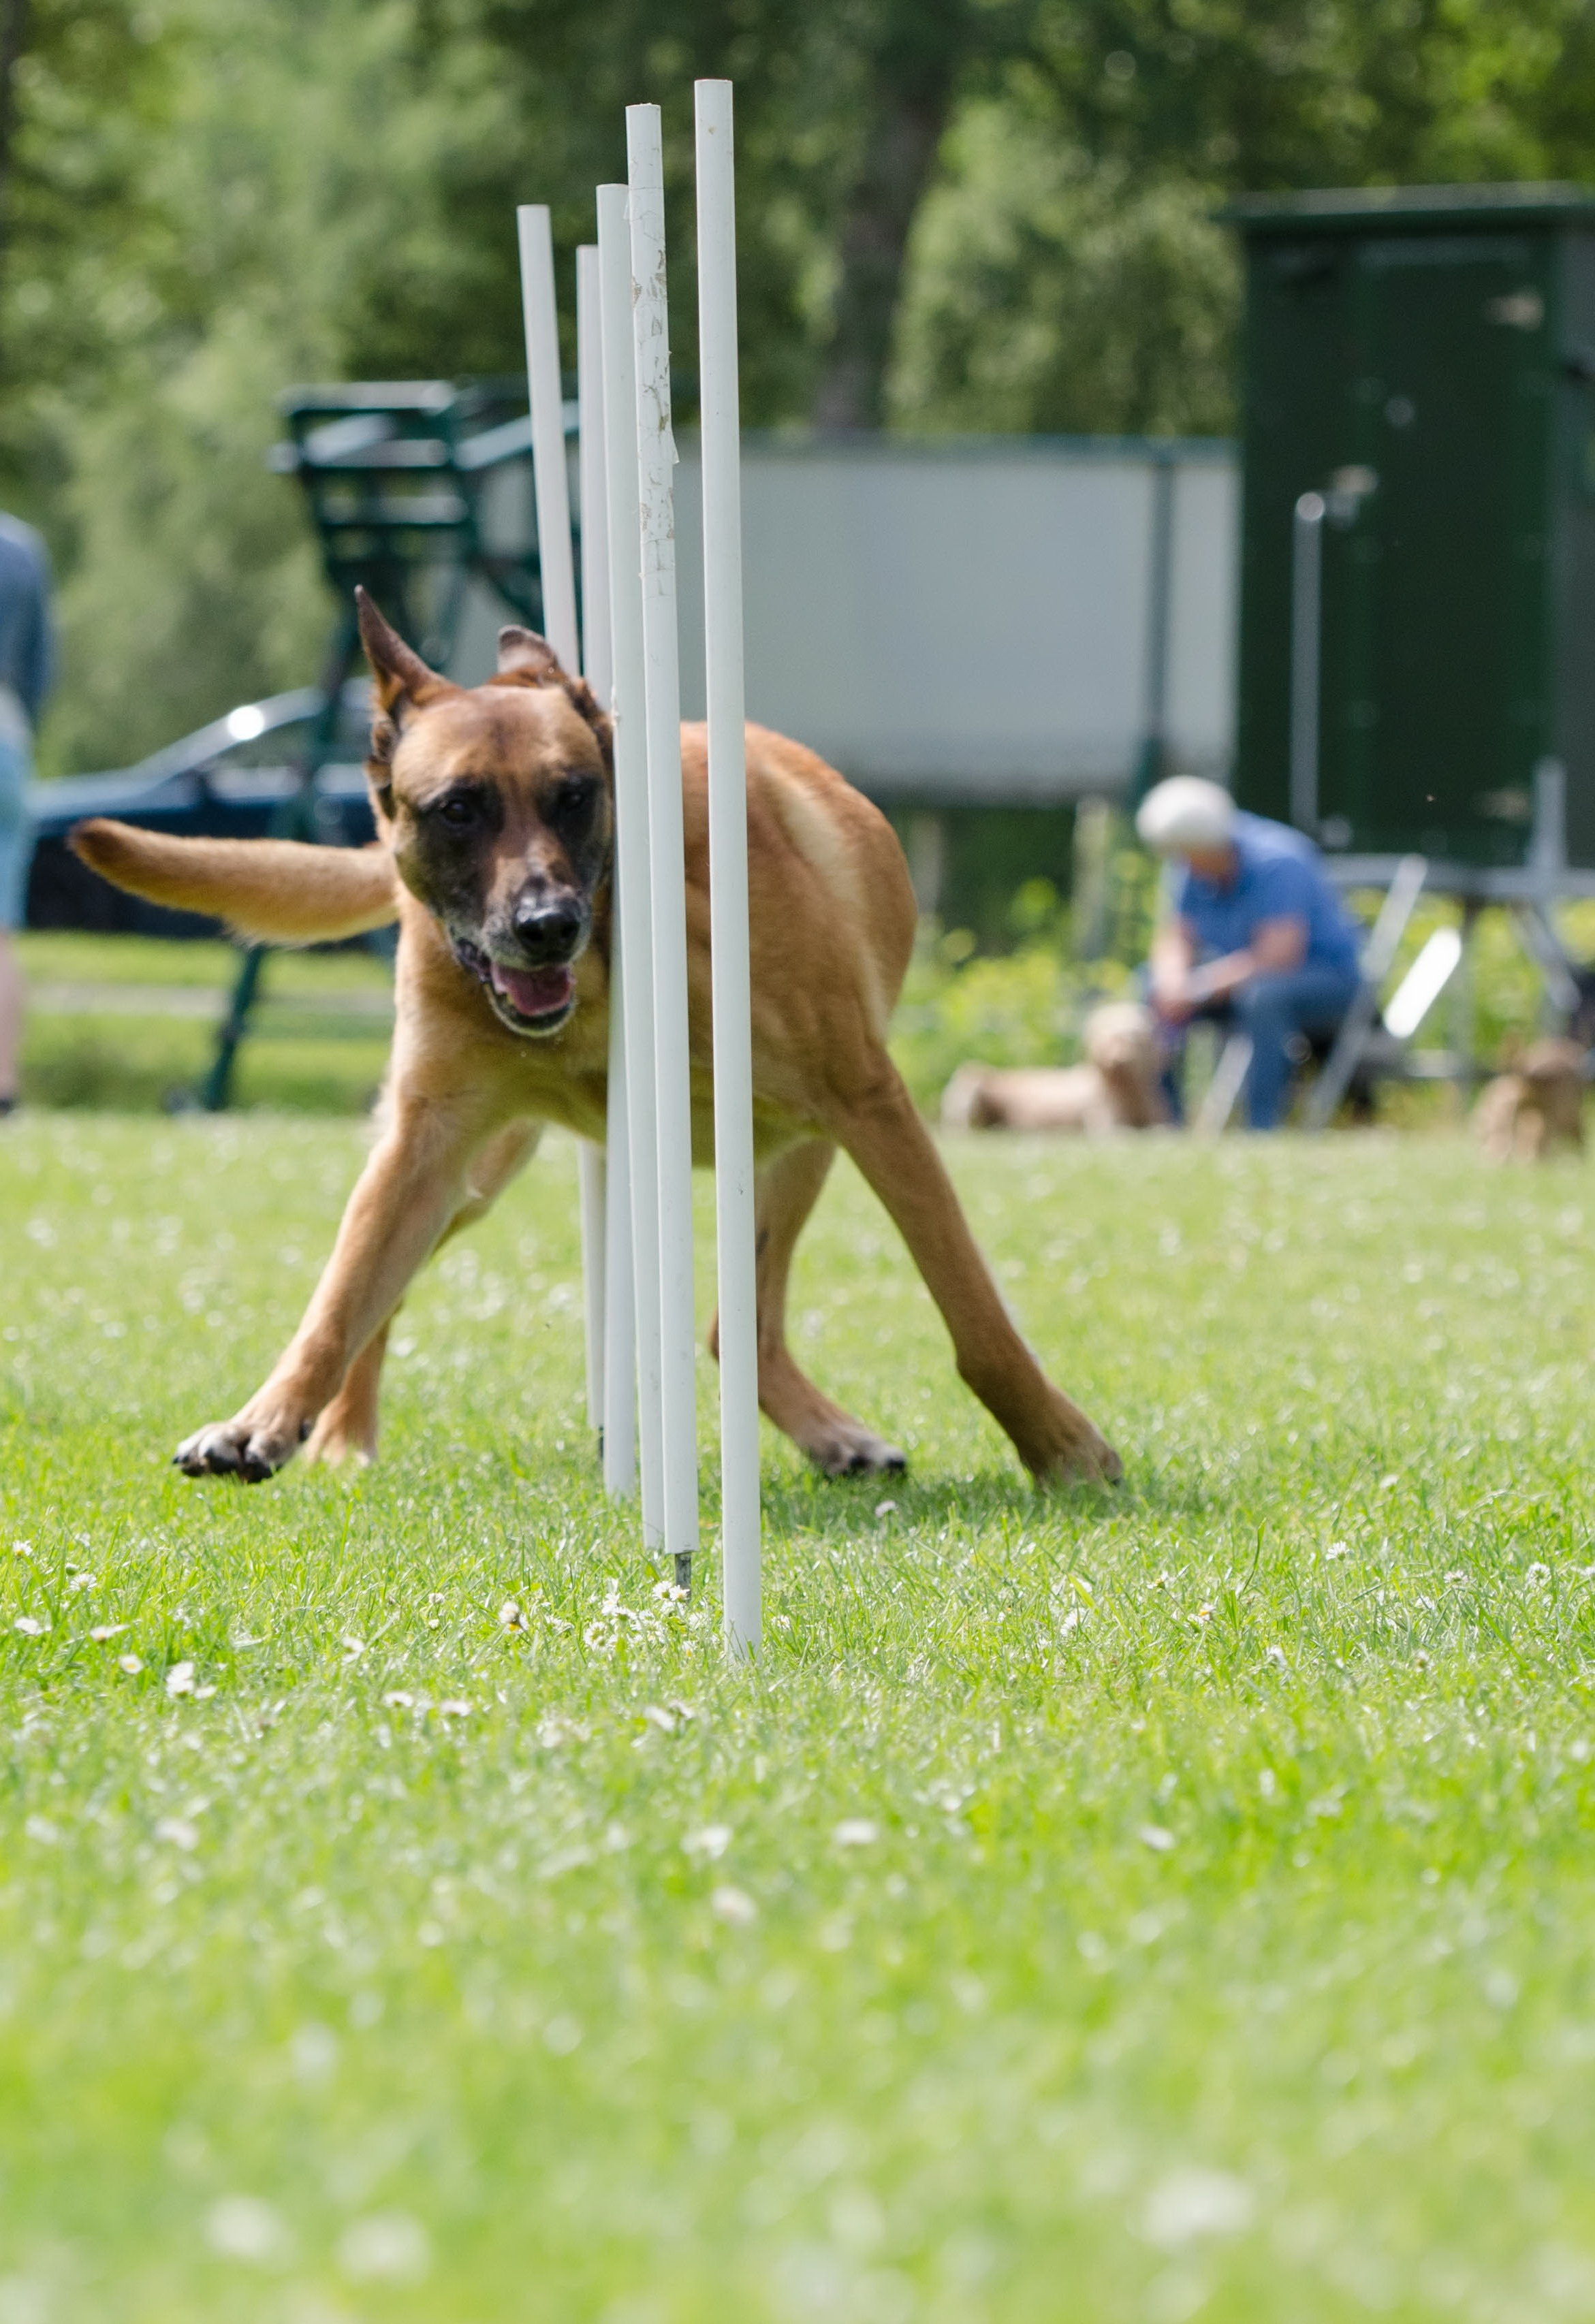
grass, lawn, dog, mammal, agility, attention, dog walking, malinois, hundesport, slalom, dog like mammal, dog sports, conformation show, dog agility